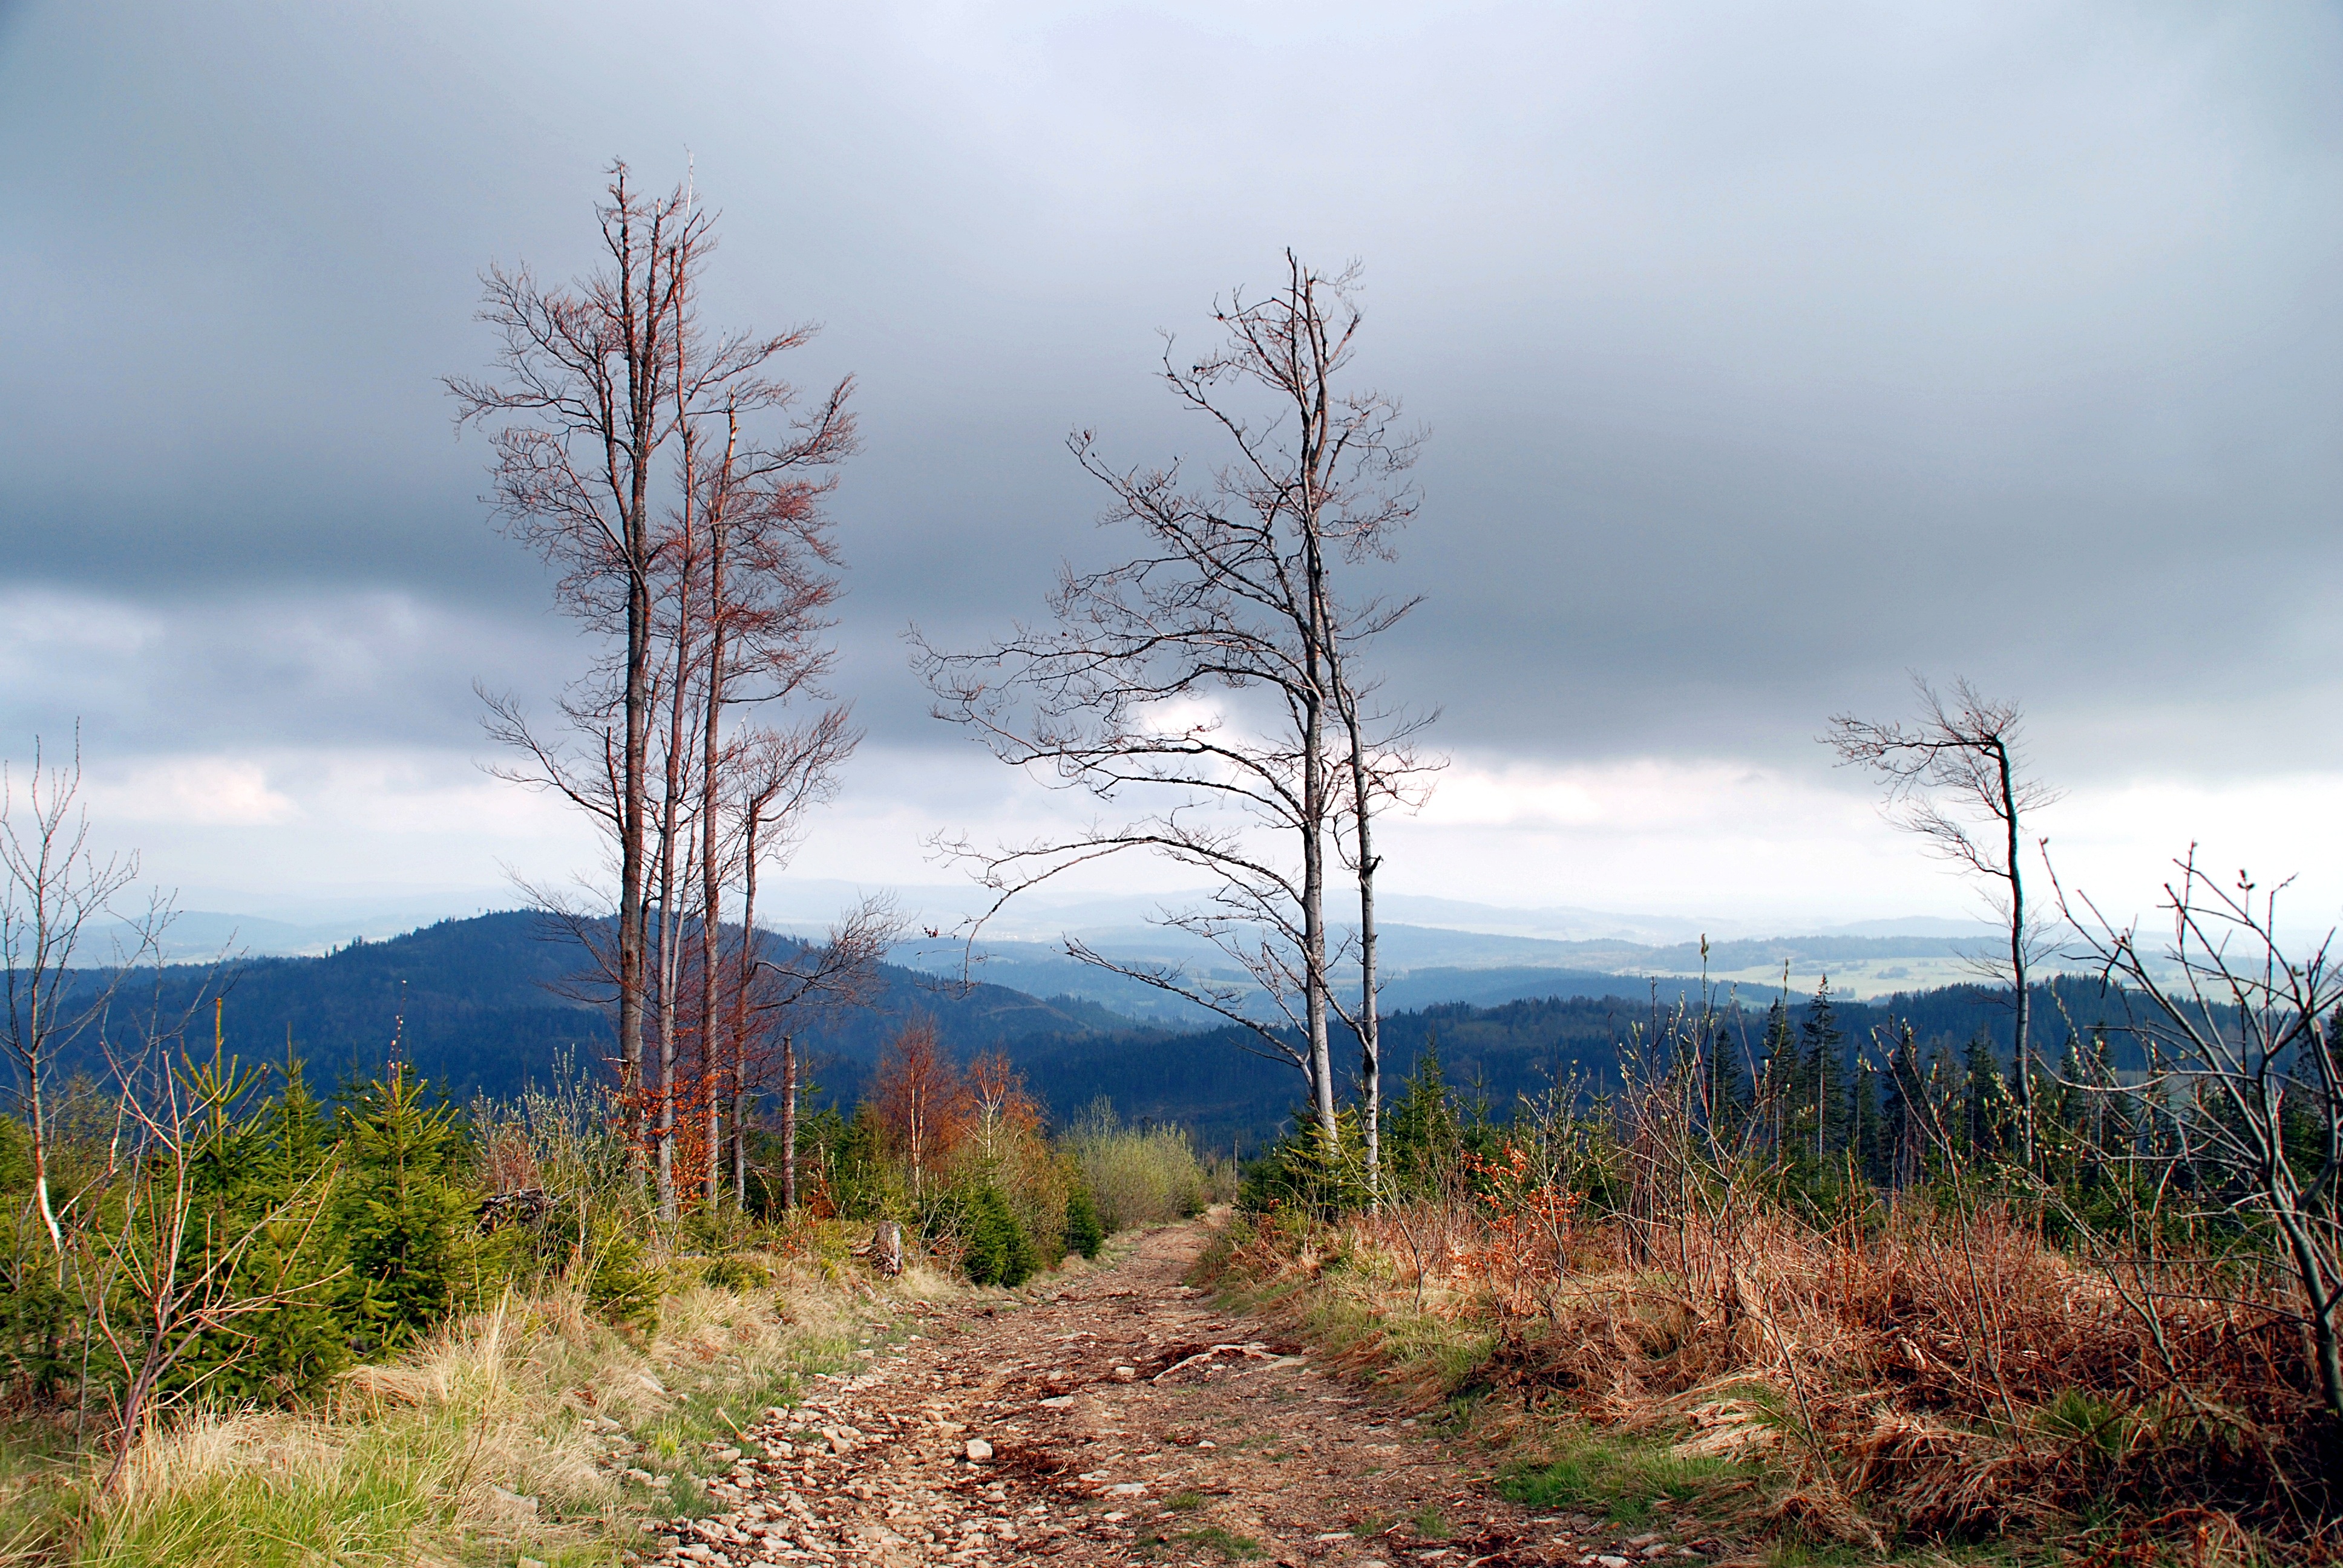
landscape, tree, nature, forest, path, grass, wilderness, mountain, winter, cloud, plant, sky, trail, meadow, morning, leaf, hill, view, atmosphere, mountain range, spring, autumn, highland, national park, ridge, conifer, cool image, mountains, grassland, poland, escarpment, fell, cool photo, larch, ecosystem, tundra, beskids, biome, meteorological phenomenon, pine family, woody plant, mountainous landforms, temperate coniferous forest, ecoregion, shrubland, spruce fir forest, mount scenery